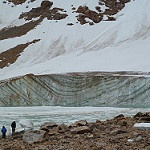
Scene: Outdoor